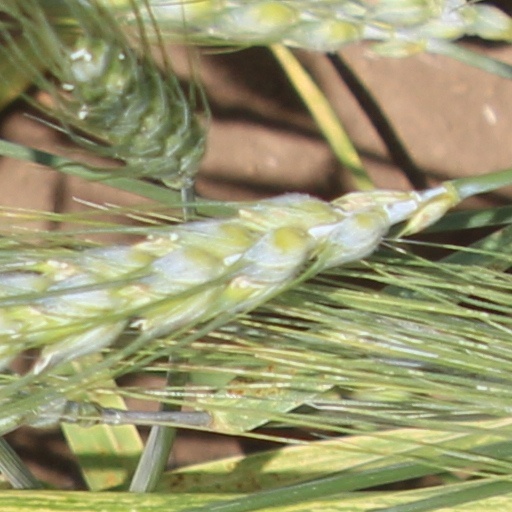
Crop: wheat